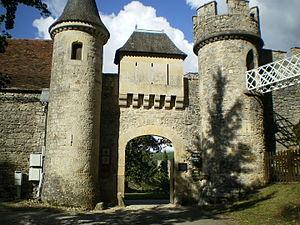
Château de Cénevières, Lot, France
Cénevières est une commune française, située dans le département du Lot en région Occitanie.